Yoann Langlet

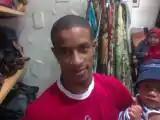

Yoann-Jean-Noël Langlet (born 25 December 1982) is a footballer who plays as a midfielder. Born in Réunion, an overseas department and region of France in the Indian Ocean, he represented the Mauritania national team internationally.